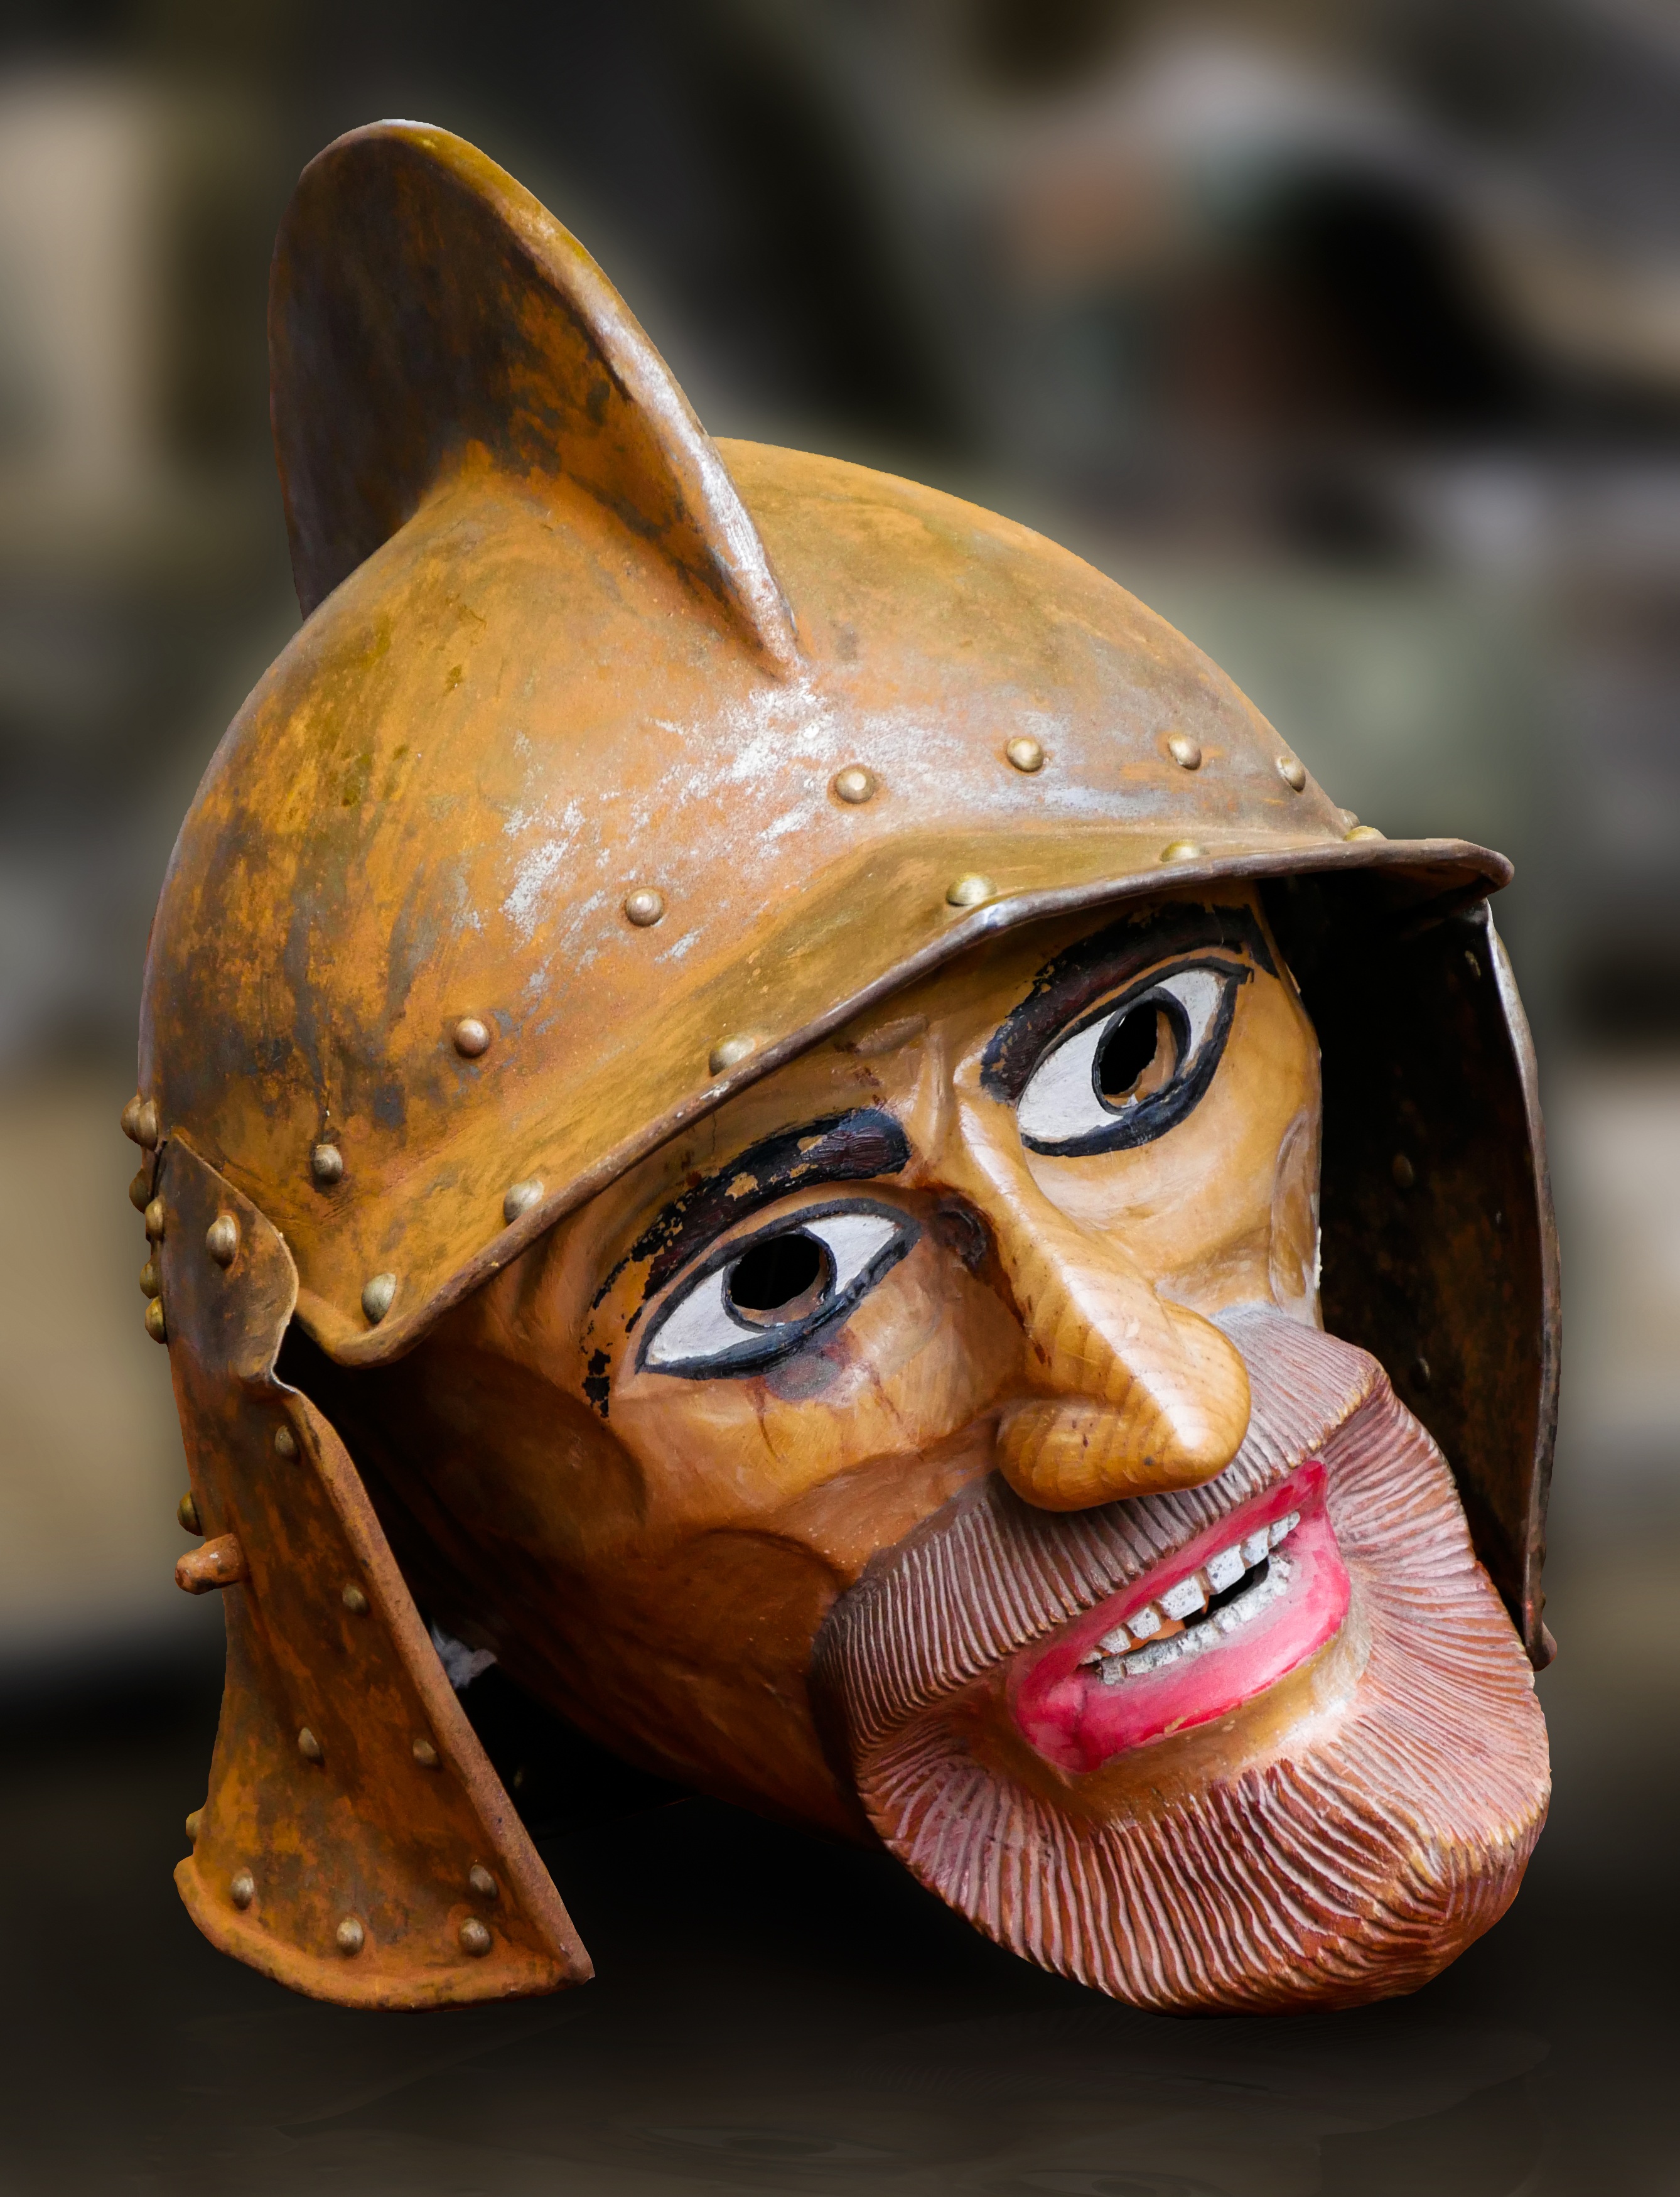
wood, clothing, headgear, fig, close up, sculpture, eyes, art, mask, knight, head, carving, costume, flea market, masque, helmet face, don quichotte